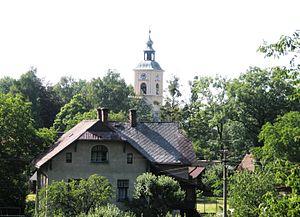
Komorní Lhotka est une commune du district de Frýdek-Místek, dans la région de Moravie-Silésie, en République tchèque. Sa population s'élevait à 1 340 habitants en 2018.